Beverly Hills, California

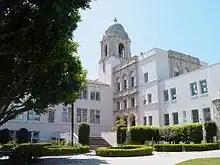
BHUSD's El Rodeo School

Following the 1979 Islamic Revolution in Iran, many Persian Jews settled in Beverly Hills.